Energy in Nigeria

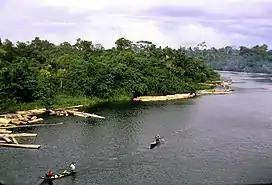
Niger Delta River

The Ogoni people live historically in the Niger Delta in the southeastern region of Nigeria.Ogoniland oil facilities are operated mainly by the Shell Petroleum Development Corporation in the upstream and the Nigerian National Petroleum Company in the downstream since the 1950s. The Ogoni campaign against Shell Oil was led by the Movement for the Survival of the Ogoni People (MOSOP). MOSOP is campaigning for the expulsion of Shell from Ogoniland.